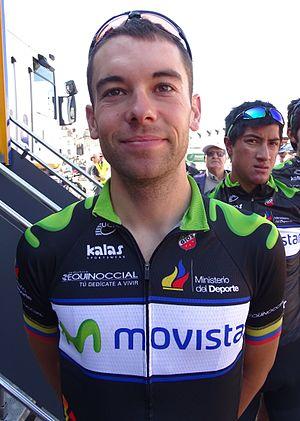
Reportage réalisé le dimanche 24 mai 2015 à l'occasion du départ et de l'arrivée de la troisième étape du Paris-Arras Tour 2015 à Arras, Pas-de-Calais, Nord-Pas-de-Calais, France. Depicted person&#58